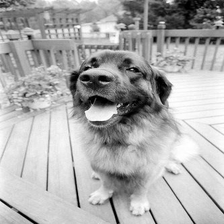
Species: dog
Breed: leonberger